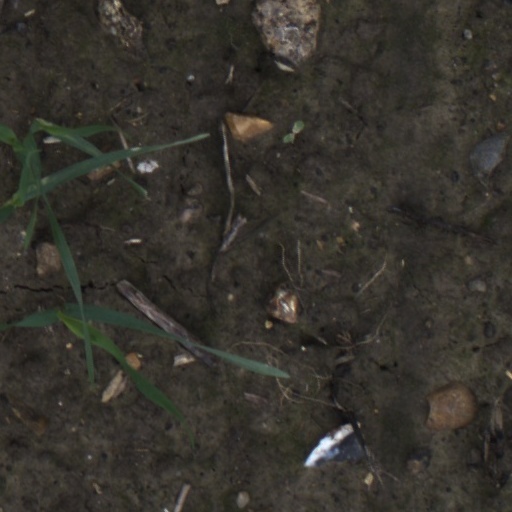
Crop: wheat